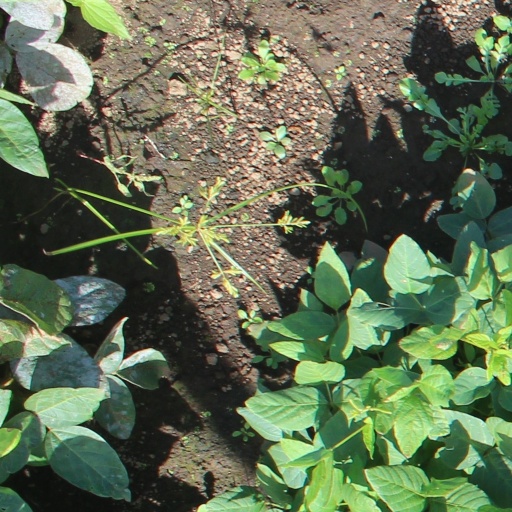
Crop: soybean